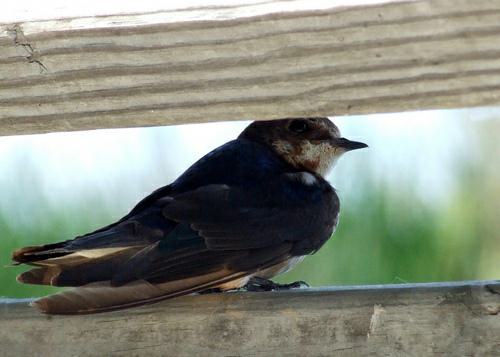
A photo of a barn swallow